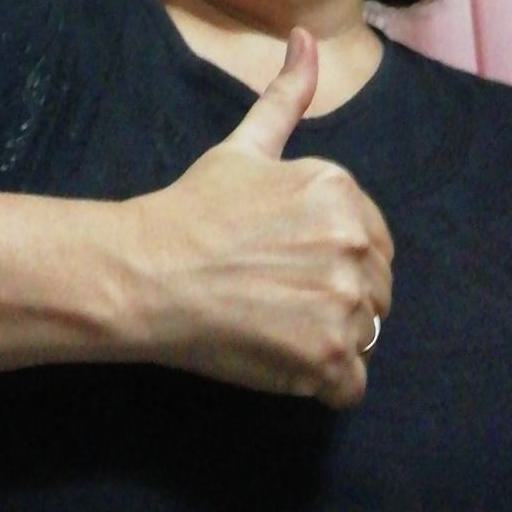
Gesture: like